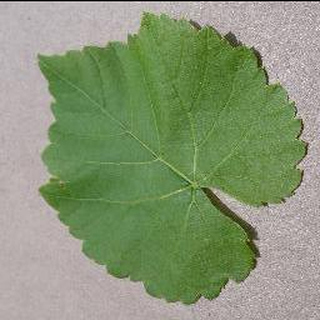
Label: healthy_grape